Public image of Angela Merkel

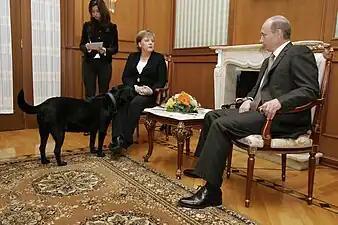
2007 Merkel meeting with Putin and Koni, Putin's dog

The two leaders met to discuss energy supplies in 2007 in Sochi. The event should have been unremarkable however the dynamic changed when the Russian President invited Koni, his 8-year-old Labrador Retriever dog, to join the two. Merkel has a known fear of dogs and was visibly uncomfortable in the situation. Her reaction is what caught the attention of reporters; the Chancellor responded to Putin saying “It doesn’t eat journalists, after all.”. After the event she took control of the narrative; “I understand why he has to do this – to prove he’s a man. … He’s afraid of his own weakness. Russia has nothing, no successful politics or economy. All they have is this.”.